Leopold Mandić

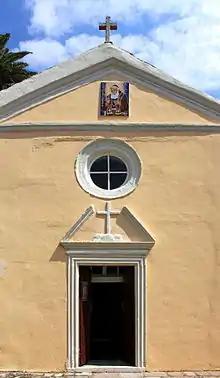
Church of St. Leopold Mandić in Herceg Novi

Leopold Mandić [Mandich], OFMCap (also known as Leopold of Castelnuovo; 12 May 1866 – 30 July 1942) was a Croatian Capuchin friar and Catholic priest, who suffered from disabilities that would plague his speech and stature. He developed tremendous spiritual strength in spite of his disabilities and became extremely popular in his ministry as a confessor, often spending 12–15 hours in the confessional.